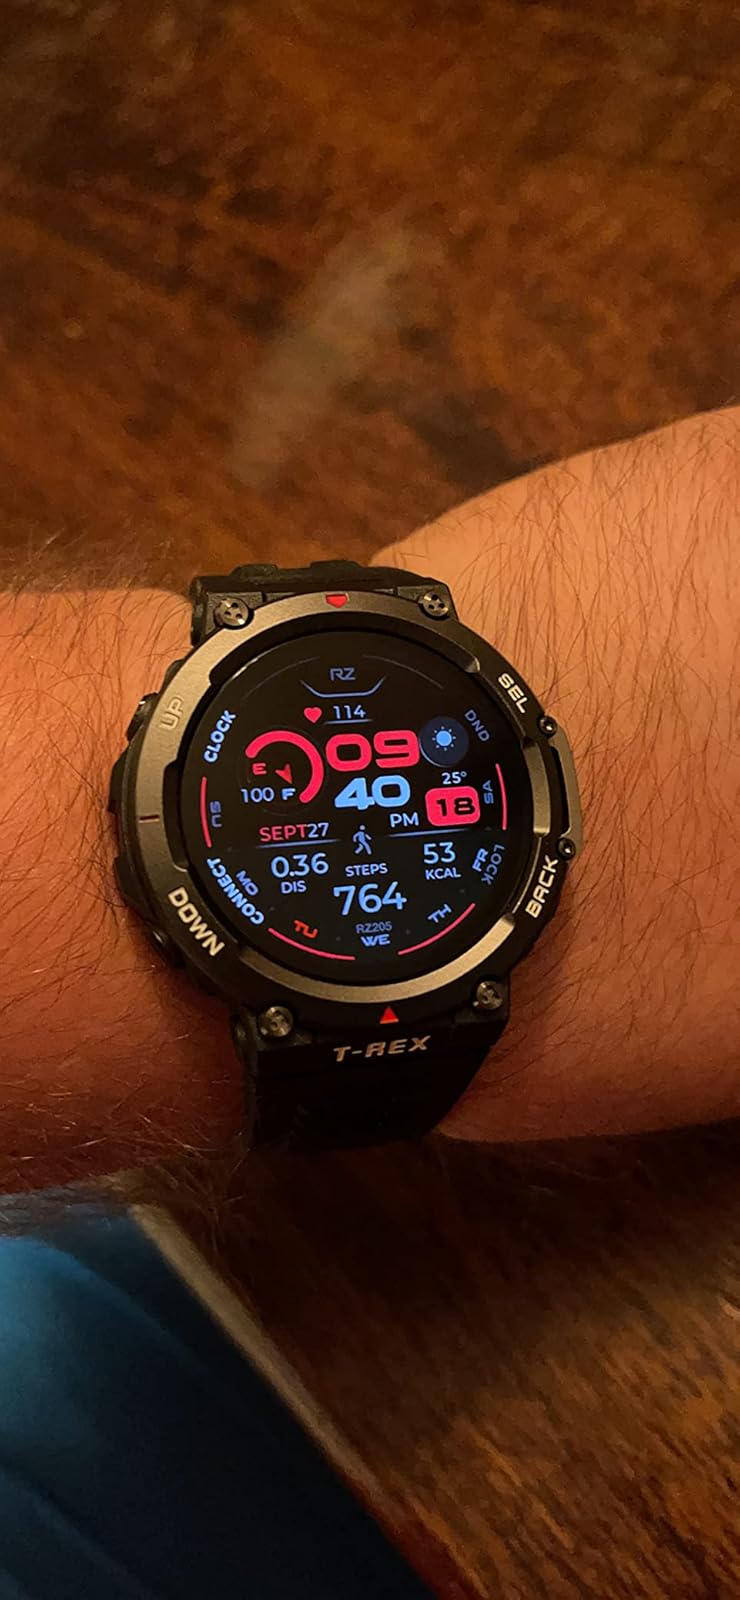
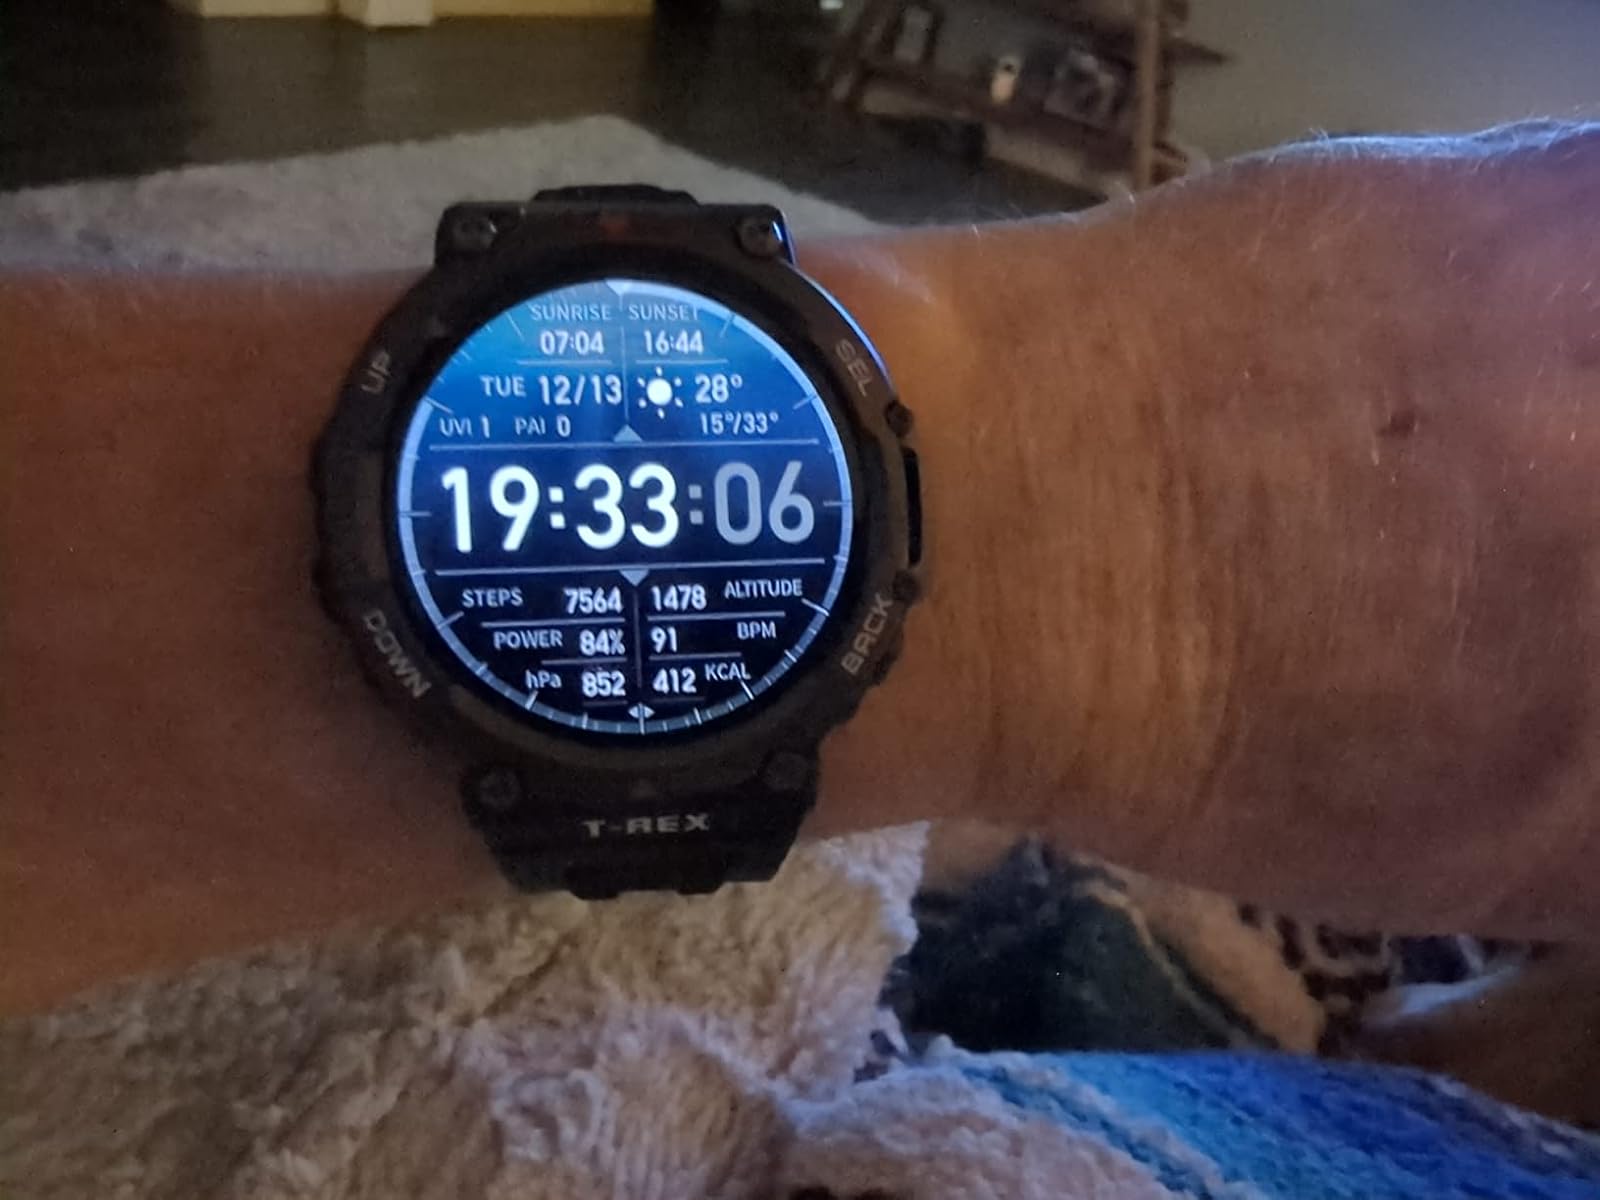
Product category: smartwatch
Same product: yes